History of Sussex

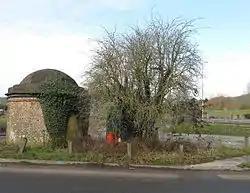
Curious relic from the age of the turnpike. Located at the original junction of the A27 and Ashcombe Hollow, the former has been moved few yards to the north the latter to the right has now been blocked off and a new route takes the lane down to Ashcombe Farm Roundabout. Originally there was a pair but the northern one has been lost to road widening. The existence of fireplaces within the structure has led some to believe this was the domestic part of the tollgate, the collection area having been lost over time. A door is on the northern side and there are two windows either side, the roof was originally bricked in a circular fashion but was stolen in the 1940s before East Sussex County Council restored it in the 1950s. The tollgate opened in 1820 and probably went into disuse when the turnpike was wound up in 1871, after that ownership became a little blurred and was claimed by Sussex Heritage Society in 1996 and has never been contested.

After the Romans left, roads in the country fell into disrepair and in Sussex the damage was compounded by the transport of material for the iron industry. A government report described the condition of a road between Surrey and Sussex in the 17th century as ""very ruinous and almost impassable."" In 1749 Horace Walpole wrote to a friend complaining that if he desired good roads ""never to go into Sussex"" and another writer said that the ""Sussex road is an almost insuperable evil"". Because of the state of the county's roads the major transport network for Sussex had been by way of sea and river, but this had become increasingly unreliable as well.